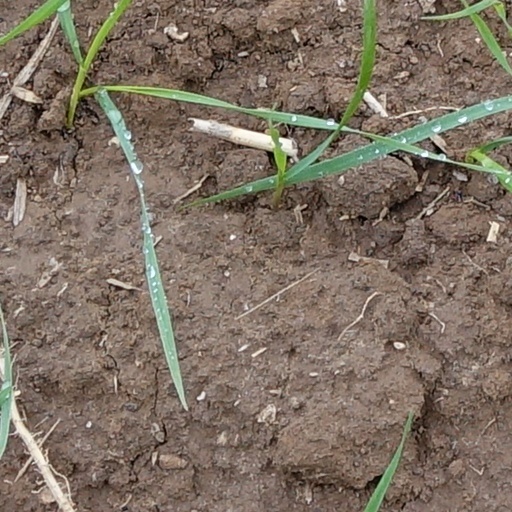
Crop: wheat